Mary Rose

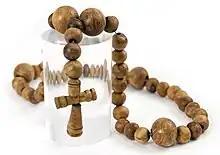
One of the many rosaries found on the "Mary Rose" that once belonged to one of the lower-ranking crew members

The identification of the ship led to high public interest in the salvage operation and caused a great demand for the objects that were brought up. Though many of the objects could not be properly conserved at the time and subsequently deteriorated, many were documented with pencil sketches and watercolour drawings, which survive to this day. John Deane ceased working on the wreck in 1836, but returned in 1840 with new, more destructive methods. With the help of condemned bomb shells filled with gunpowder acquired from the Ordnance Board, he blasted his way into parts of the wreck. Fragments of bombs and traces of blasting craters were found during the modern excavations, but there was no evidence that Deane managed to penetrate the hard layer that had sealed off the Tudor levels. Deane reported retrieving a bilge pump and the lower part of the main mast, both of which would have been located inside the ship. The recovery of small wooden objects like longbows suggests that Deane did manage to penetrate the Tudor levels at some point, though this has been disputed by the excavation project leader Margaret Rule. Newspaper reports on Deane's diving operations in October 1840 report that the ship was clinker built, but since the sterncastle is the only part of the ship with this feature, an alternative explanation has been suggested: Deane did not penetrate the hard shelly layer that covered most of the ship, but managed only to get into remains of the sterncastle that today no longer exist. Despite the rough handling by Deane, the "Mary Rose" escaped the wholesale destruction by giant rakes and explosives that was the fate of other wrecks in the Solent (such as ).